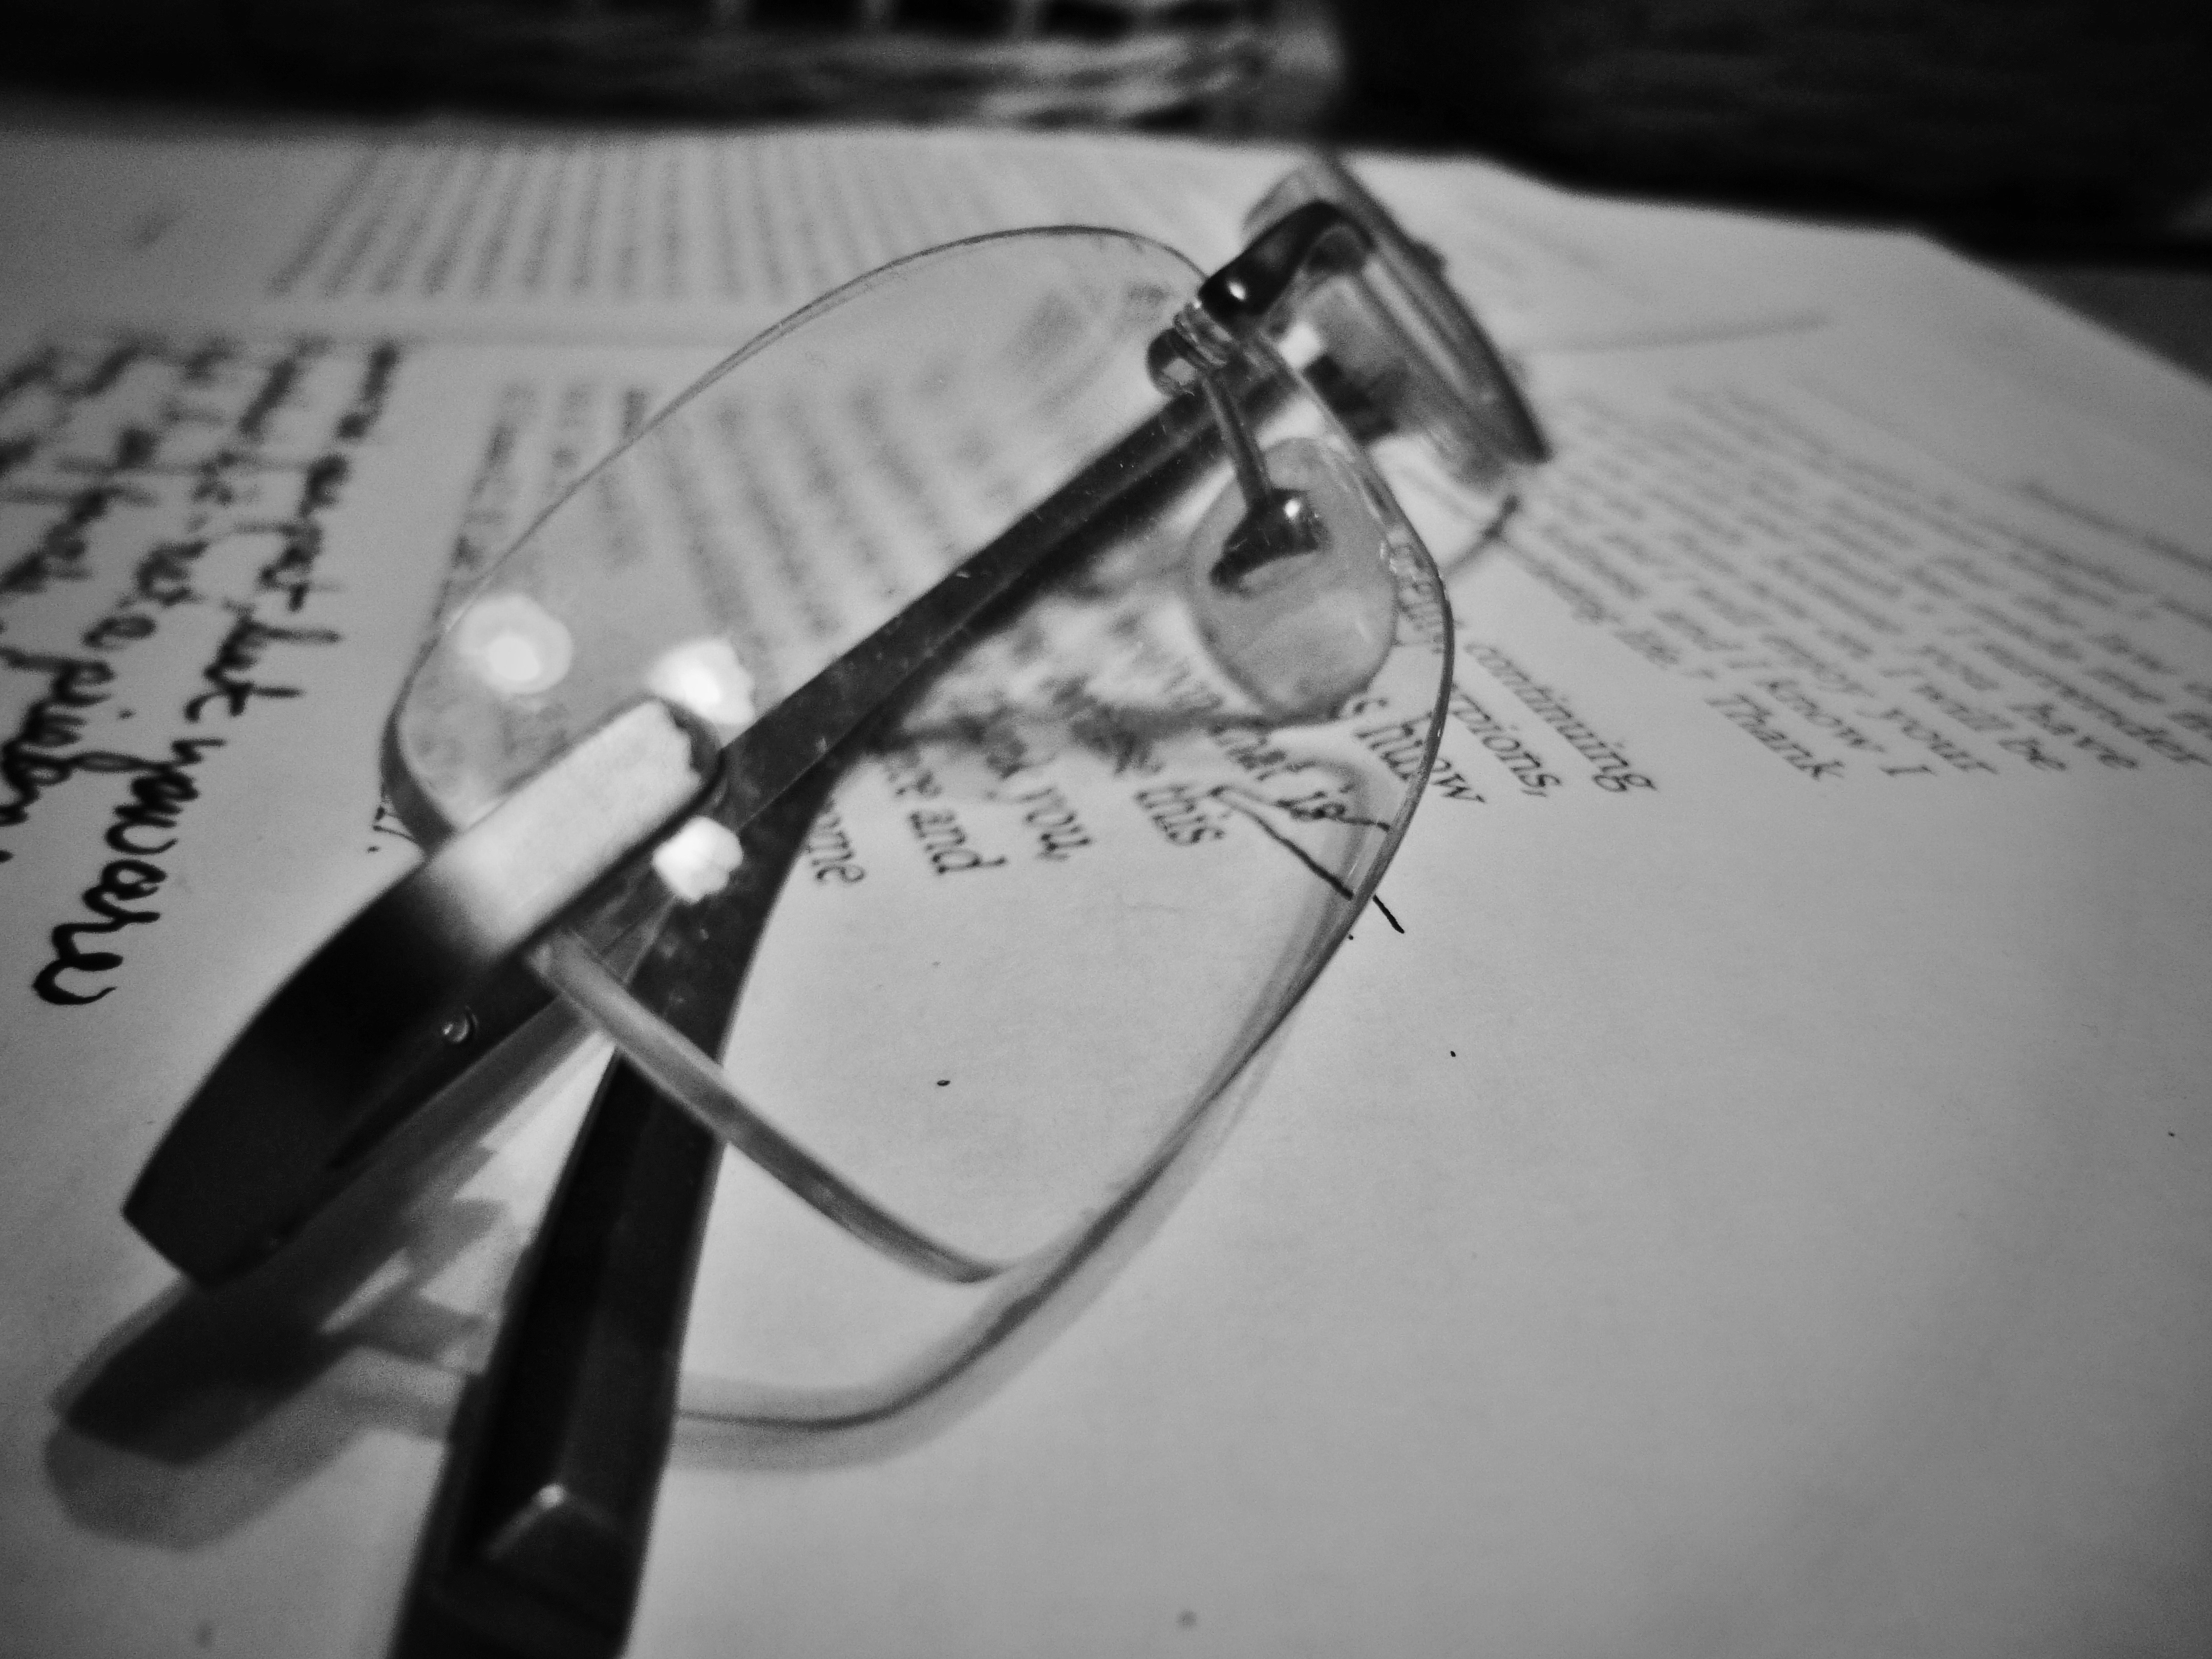
writing, read, black and white, white, photography, glass, reader, sight, lens, instrument, fashion, black, monochrome, spectacles, close up, focus, sketch, drawing, design, vision, optometry, glasses, eyeglasses, eyewear, see, style, nerd, shape, frames, wear, geek, optical, optic, eyesight, magnify, monochrome photography, specs, rimmed, vision care, ophthalmology, bifocals